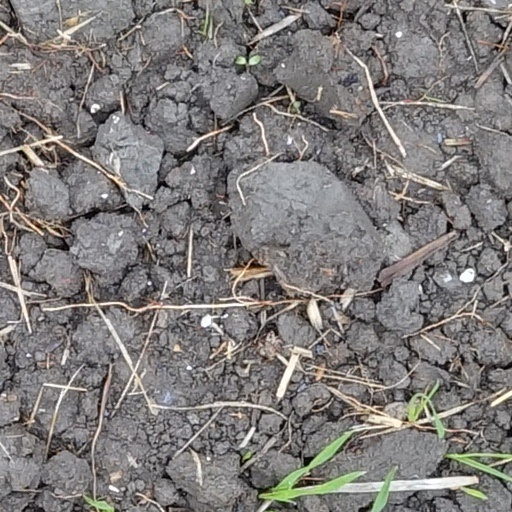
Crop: wheat